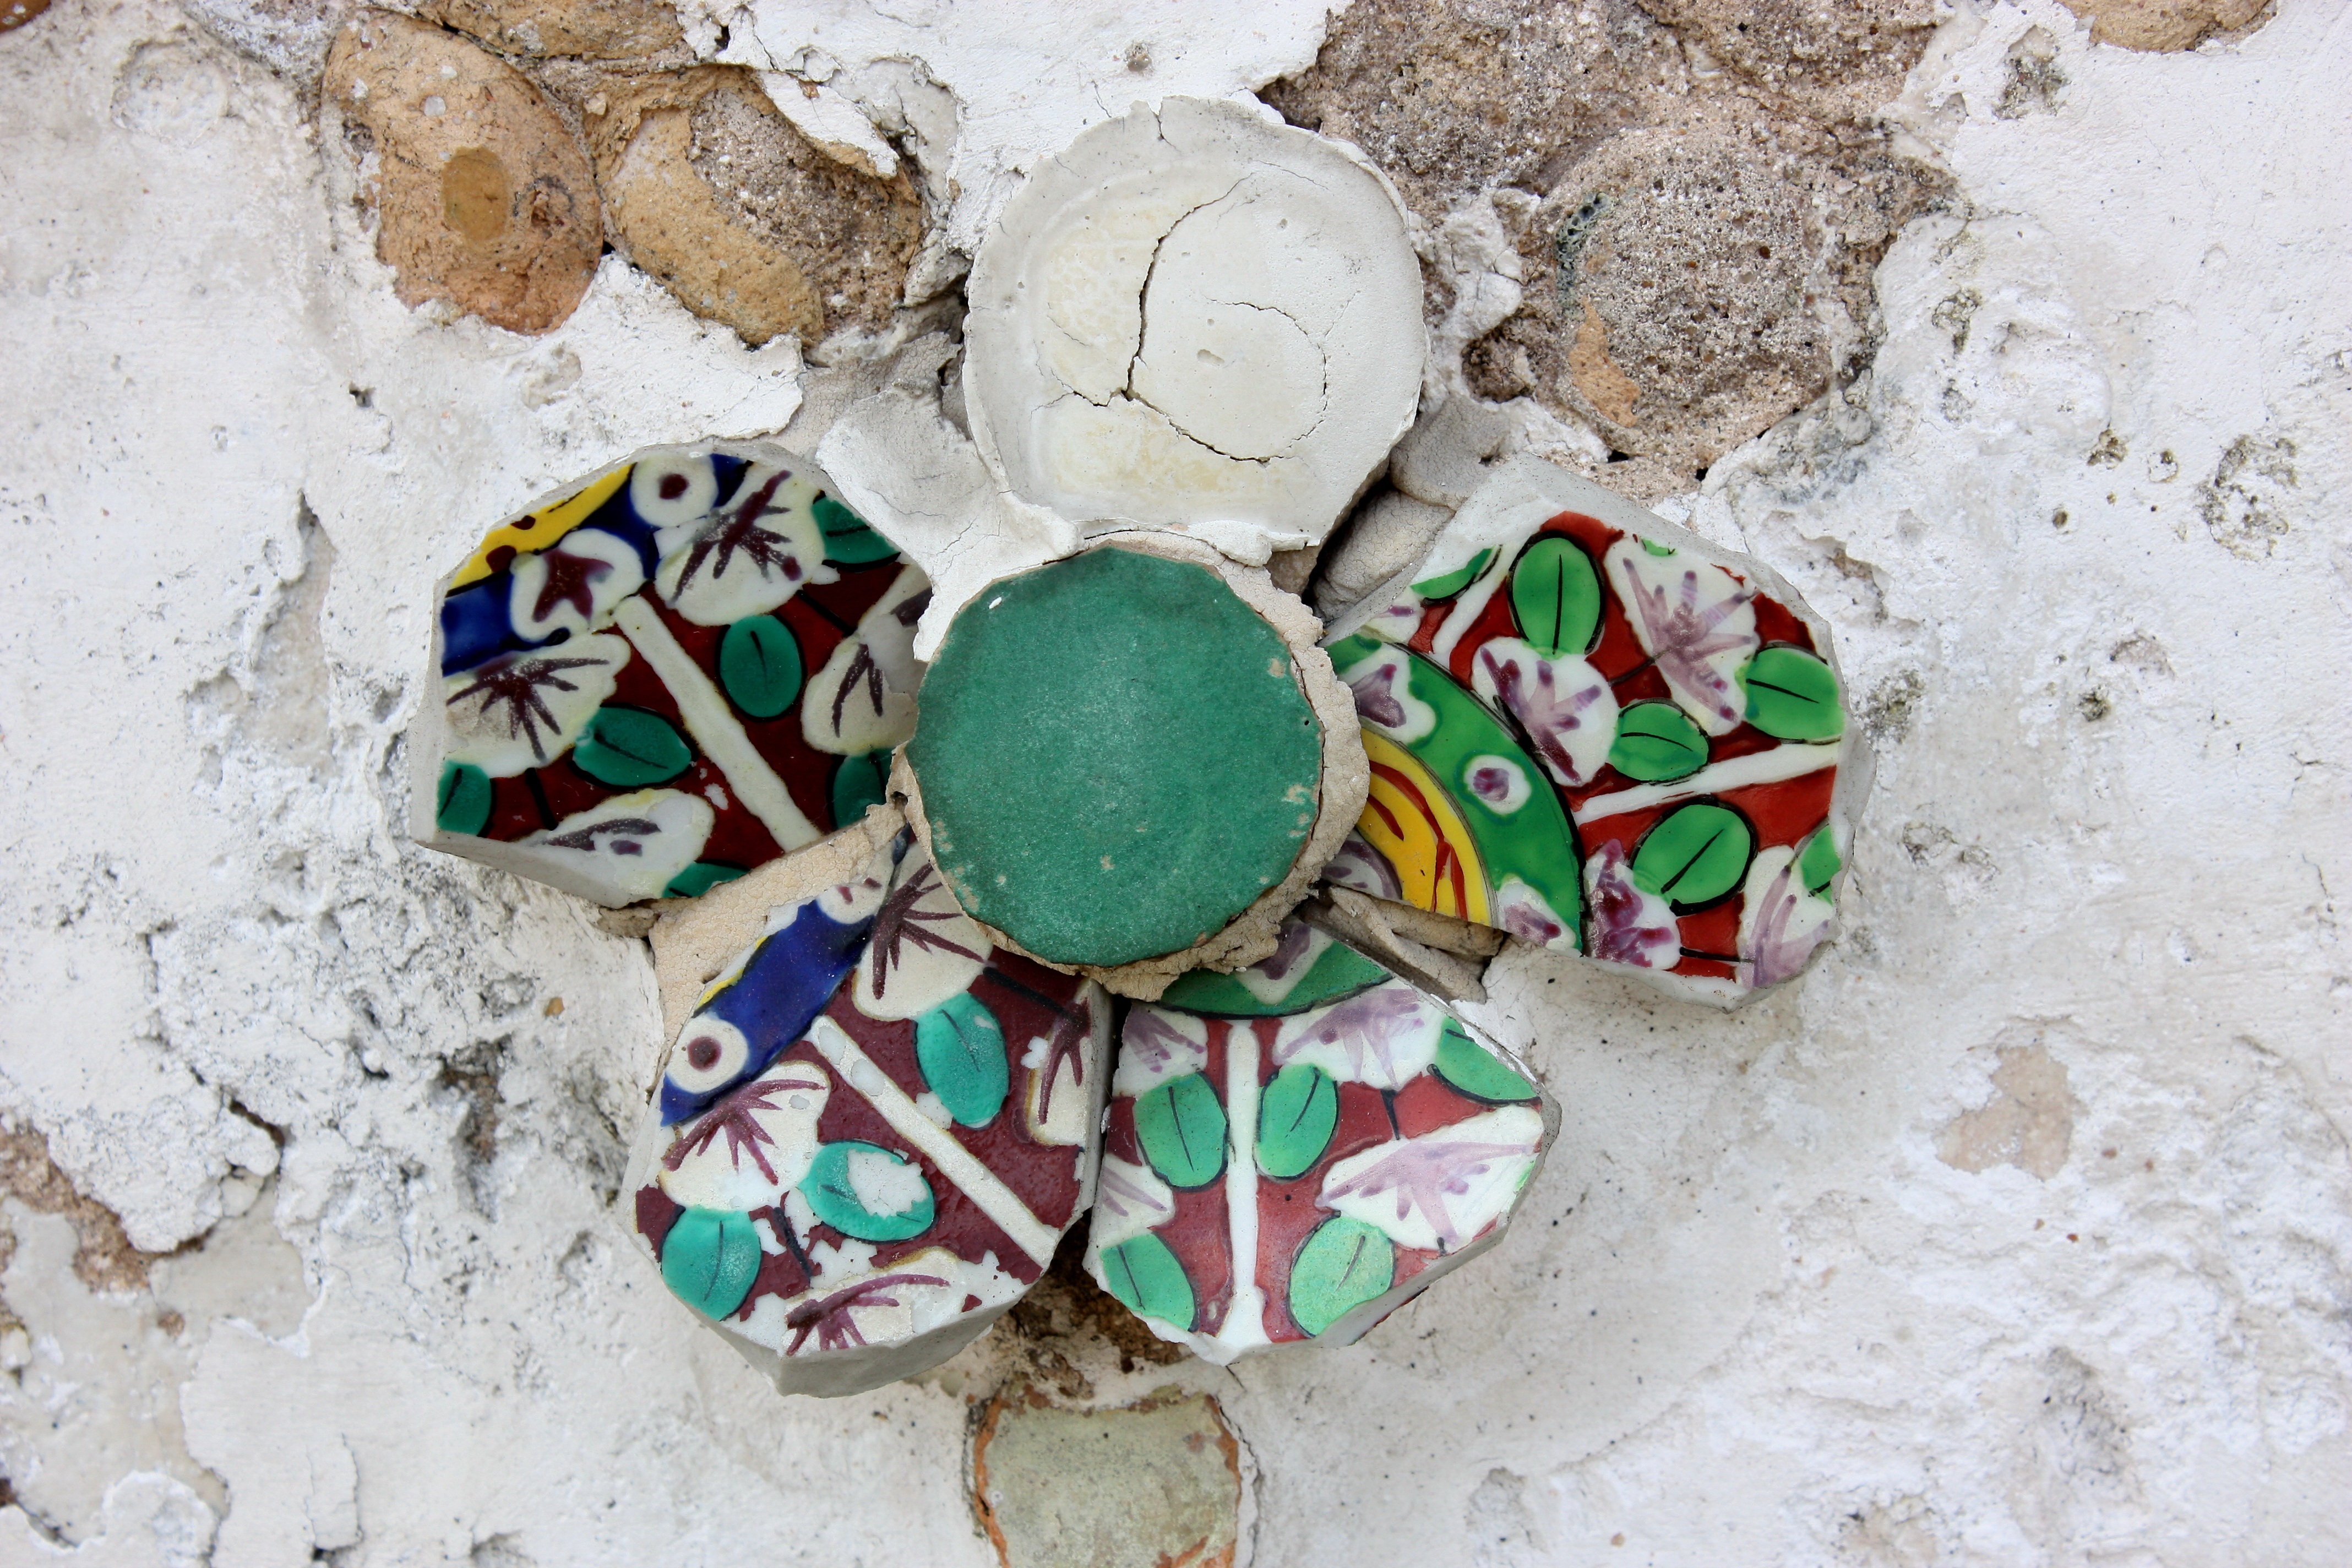
flower, wall, stone, green, craft, thailand, ornament, christmas decoration, jewellery, temple, mortar, mosaic, mixed, jigsaw puzzle, fashion accessory, frag